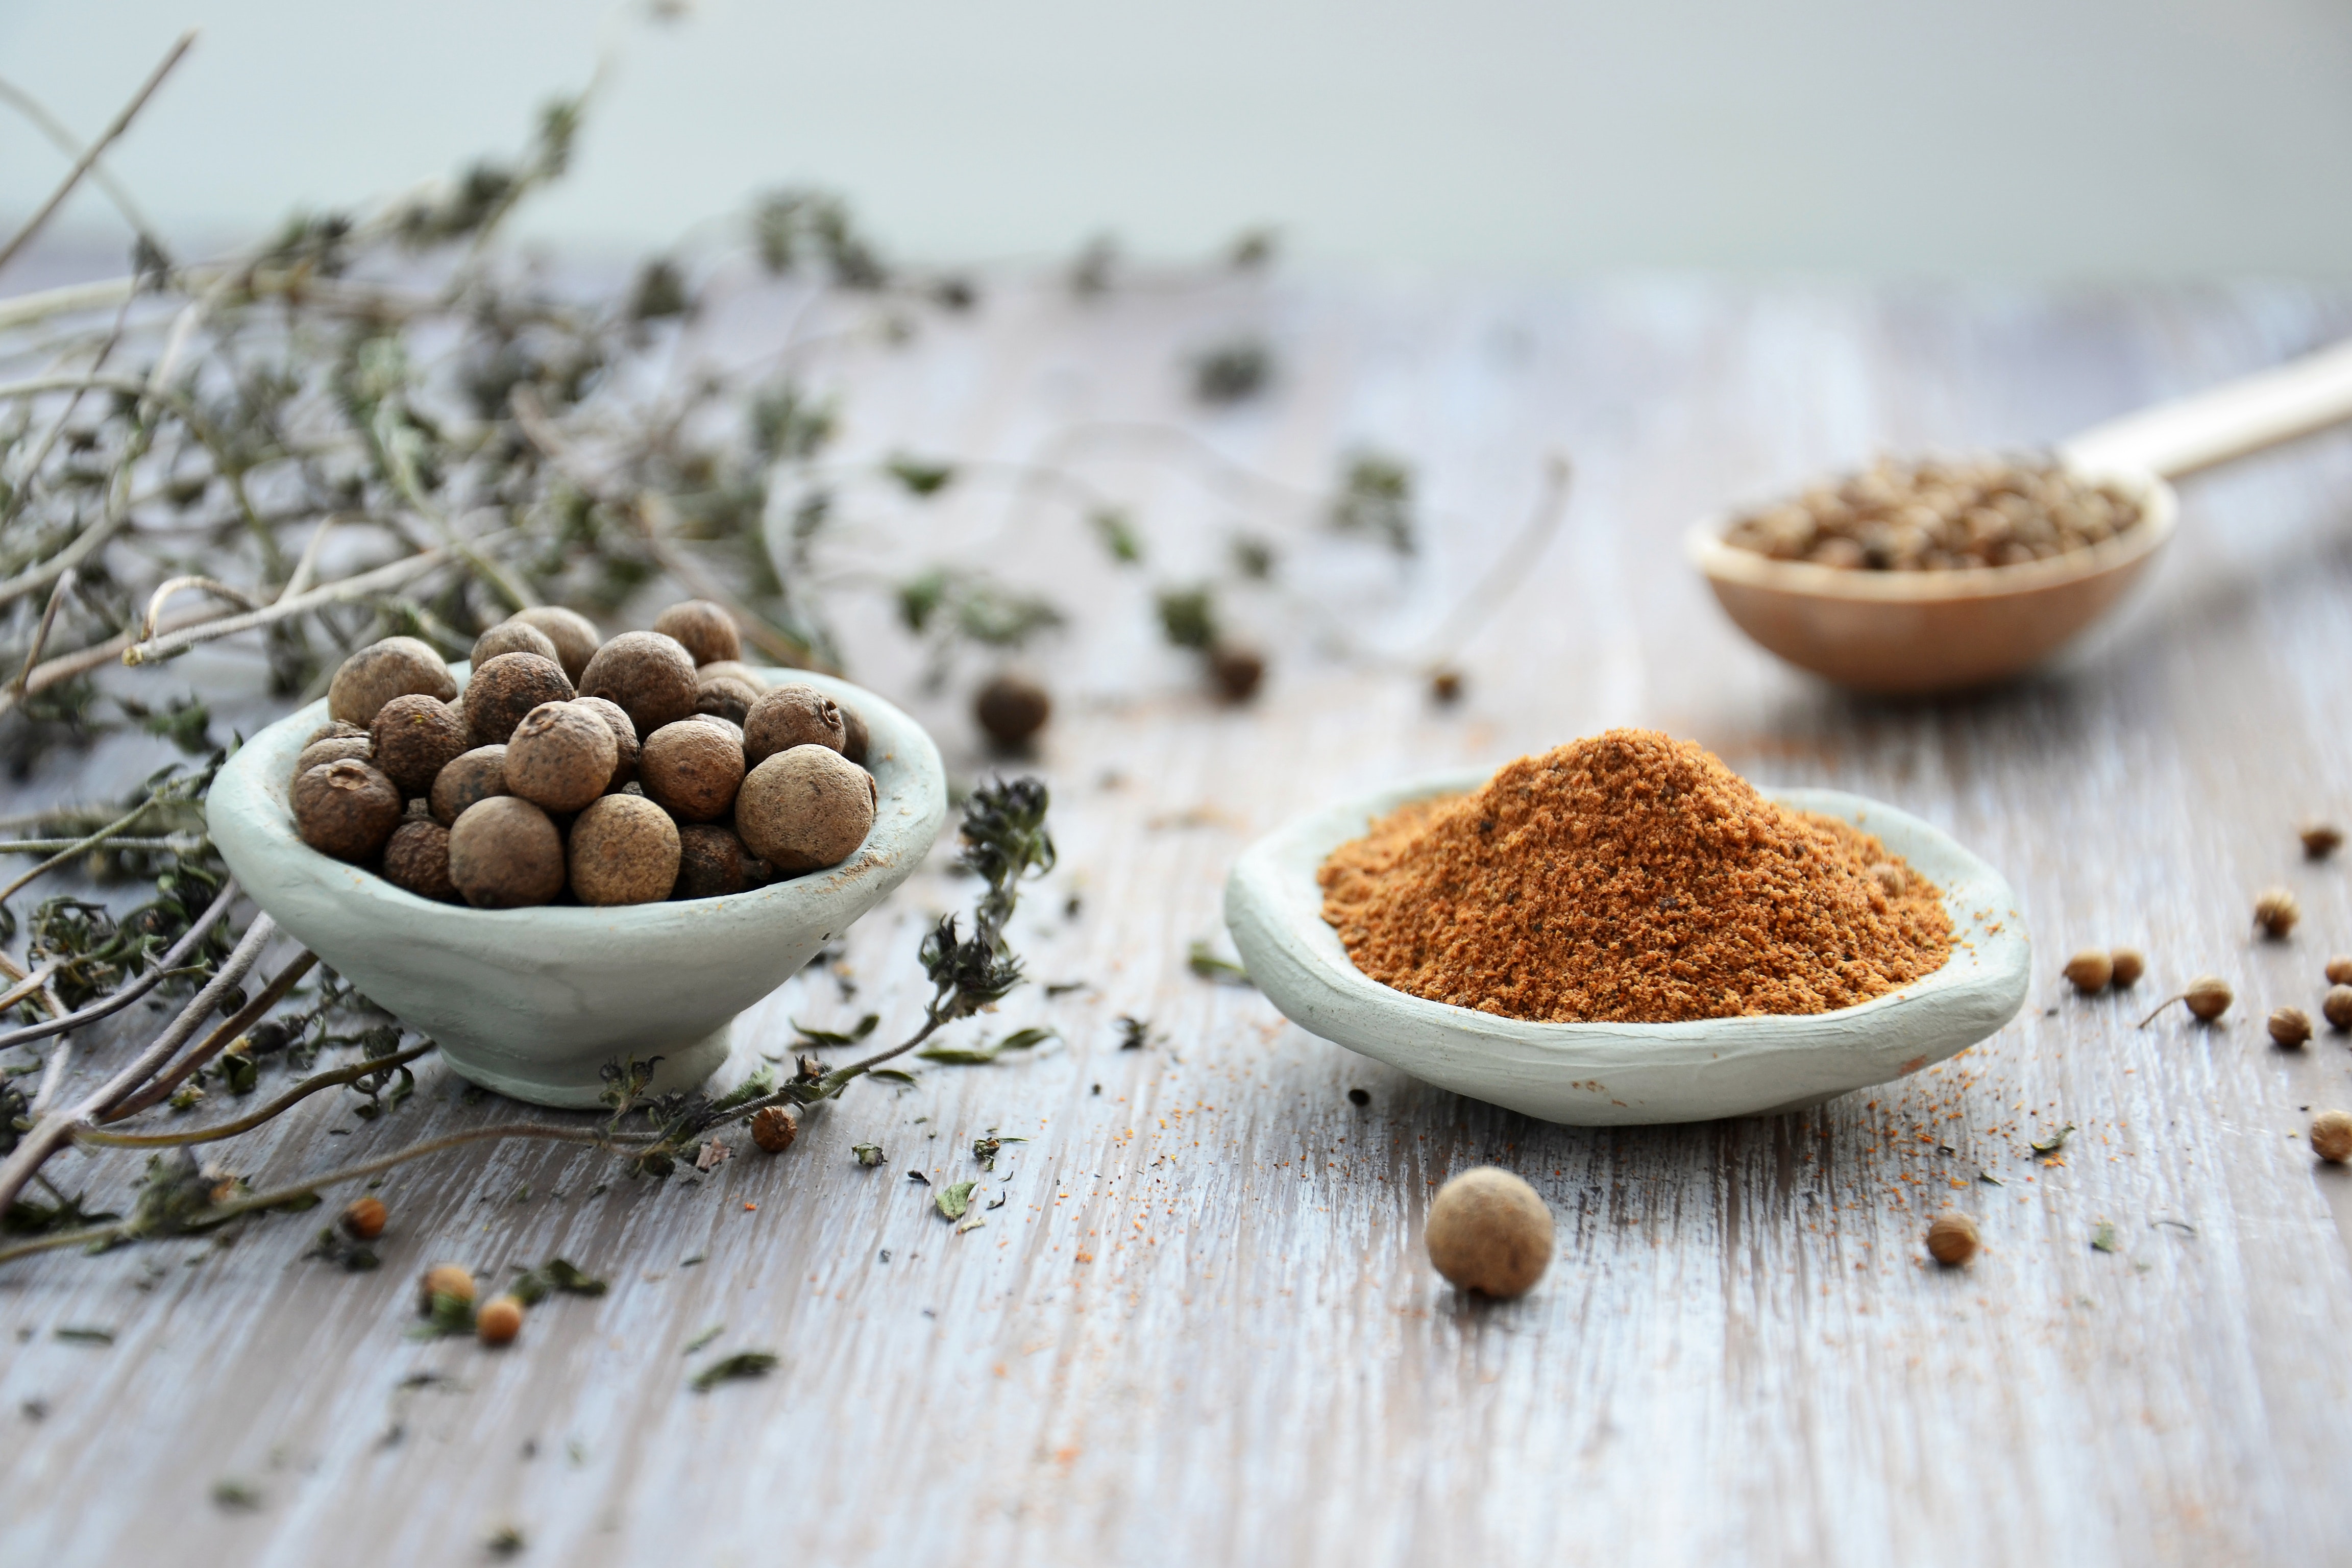
spice, superfood, food, ingredient